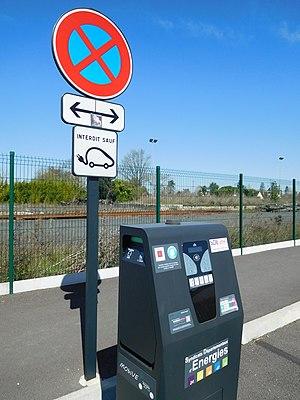
Borne de recharge près de la gare de Mussidan, Dordogne, France. Inscriptions sur la borne
Les investissements d’avenir est un programme d’investissement de l’État français, initié en 2010 et toujours en cours en 2019.